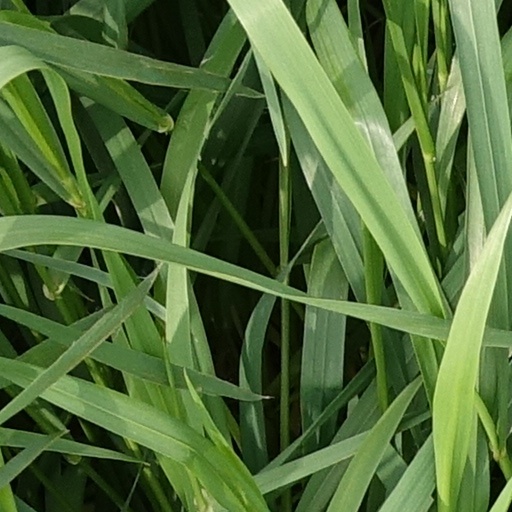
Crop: wheat